Durham Light Infantry

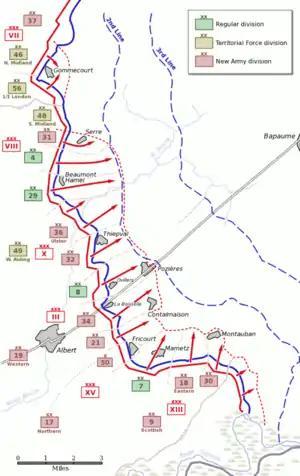
British front line Divisions on the first day of the Somme

The 1st battalion and the company from the 2nd left South Africa for India on the SS "Assaye" at the end of October 1902, and on 15 November both battalions met at Calicut, before the 2nd battalion, which had been guarding Boer prisoners, left for Britain. The 1st battalion was stationed at Wellington in Madras Presidency.